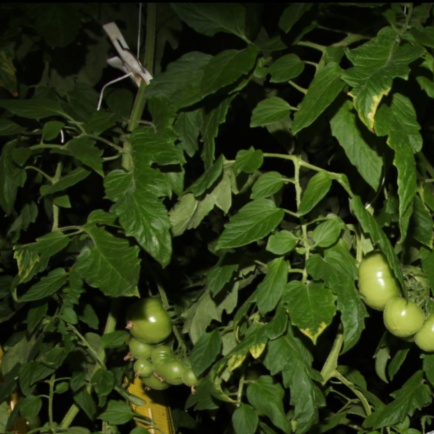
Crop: tomato